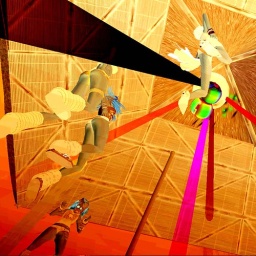
Paradise Beach... under the glass dance floor